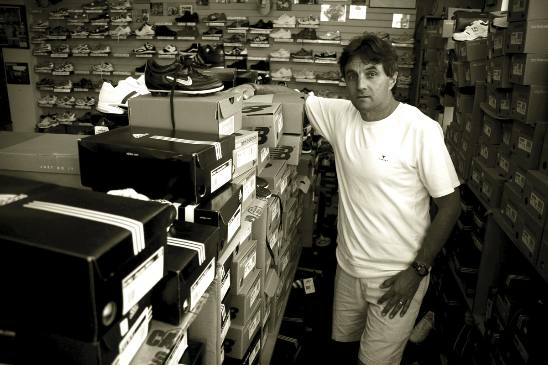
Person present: Yes